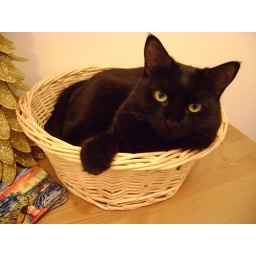
one of my Montreal roommates: Puce, in what has turned into the cat basket in the kitchen!